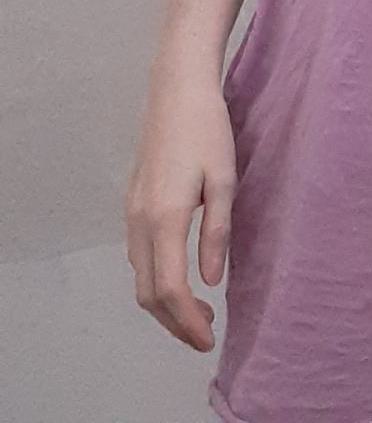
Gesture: no_gesture